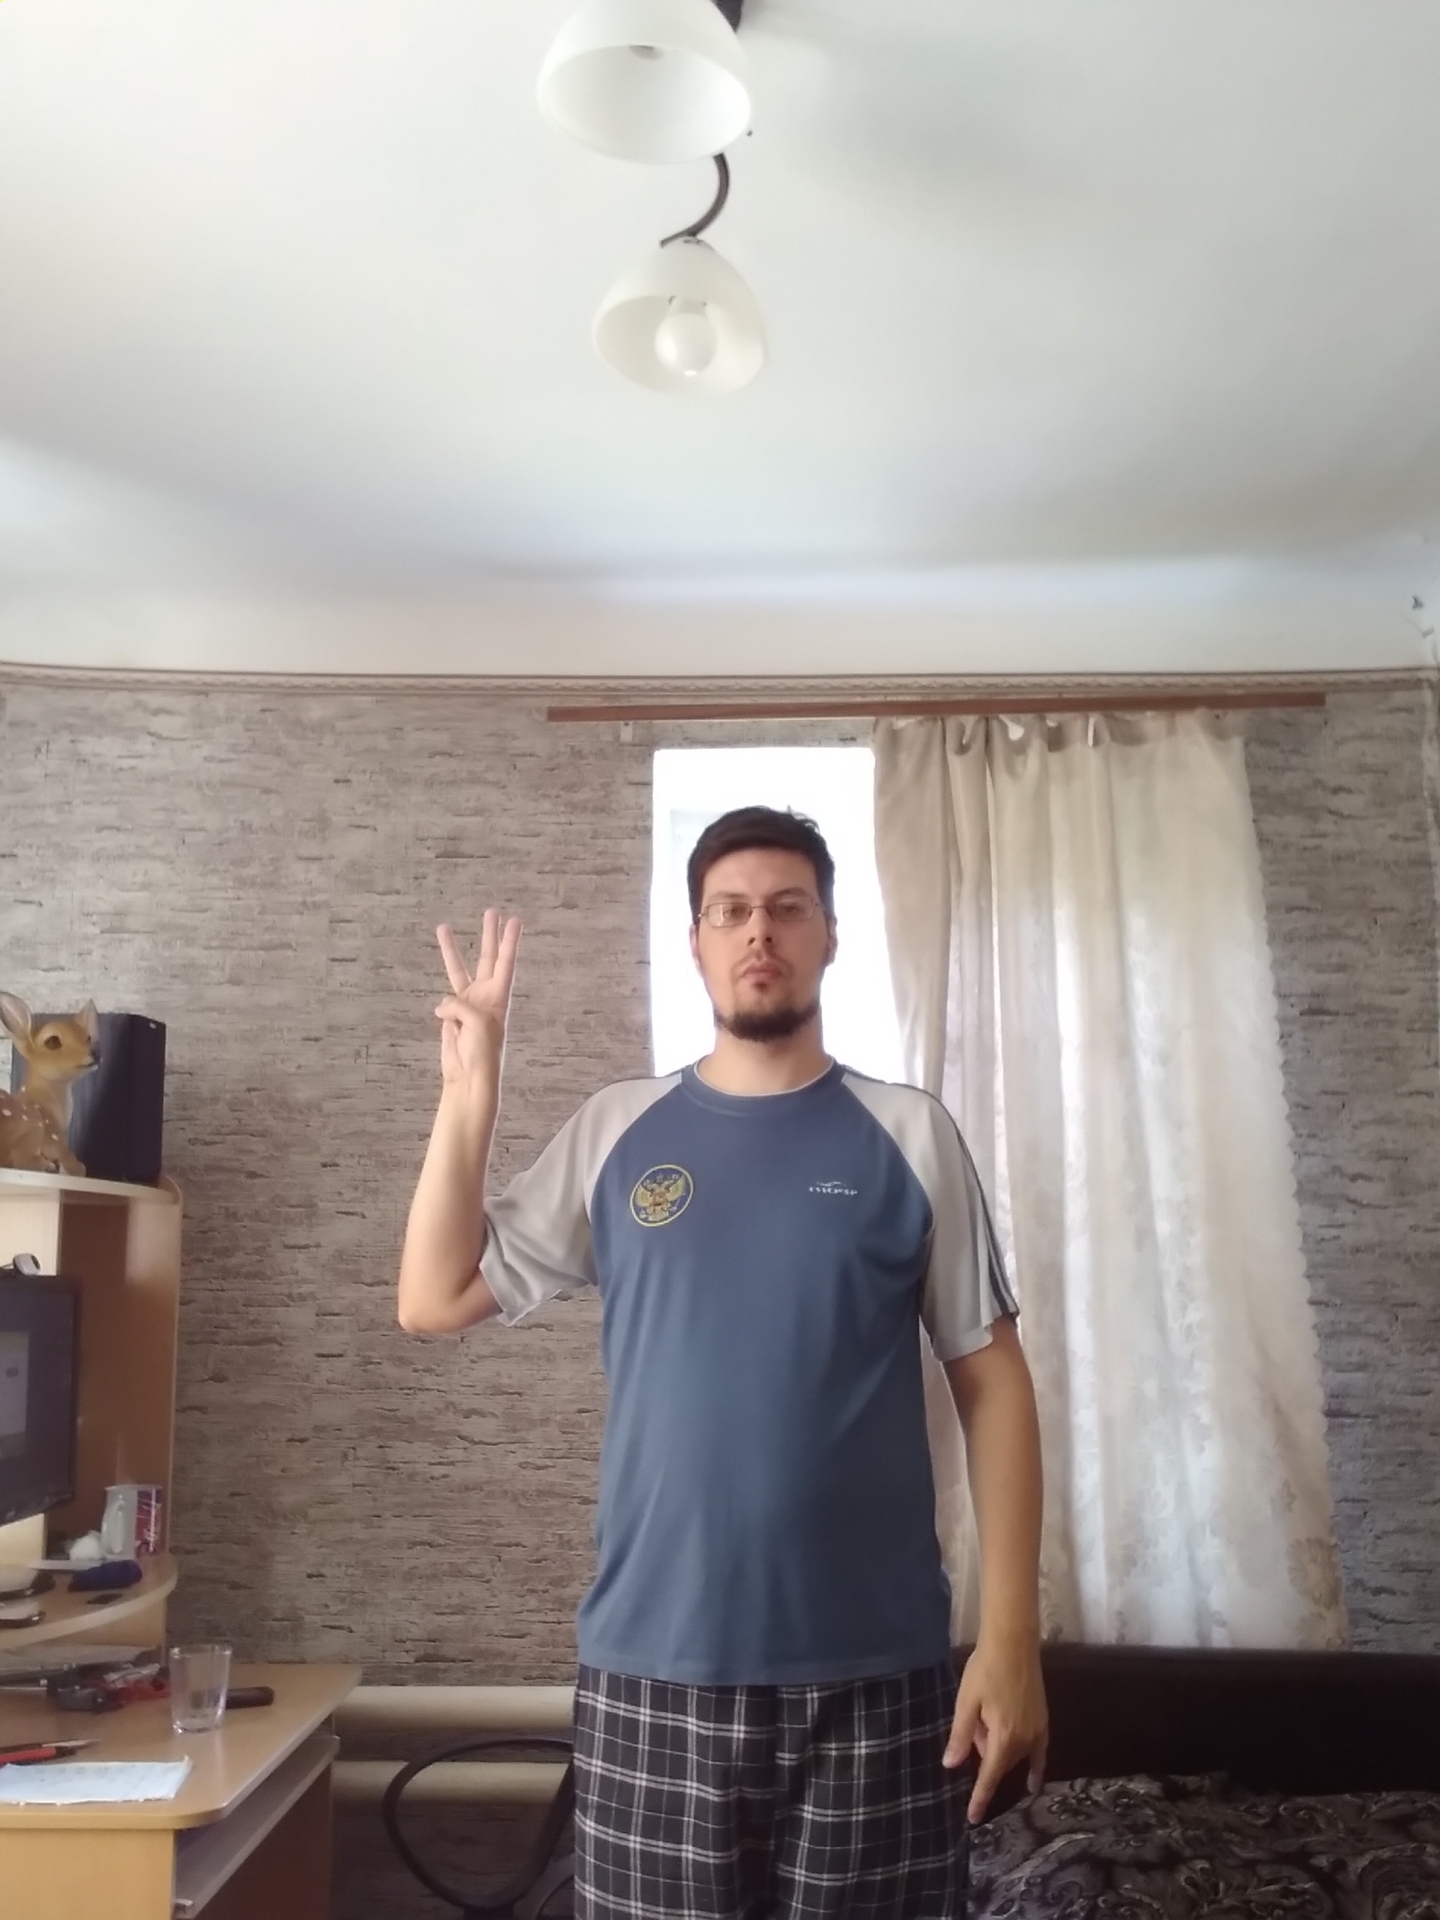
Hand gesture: three